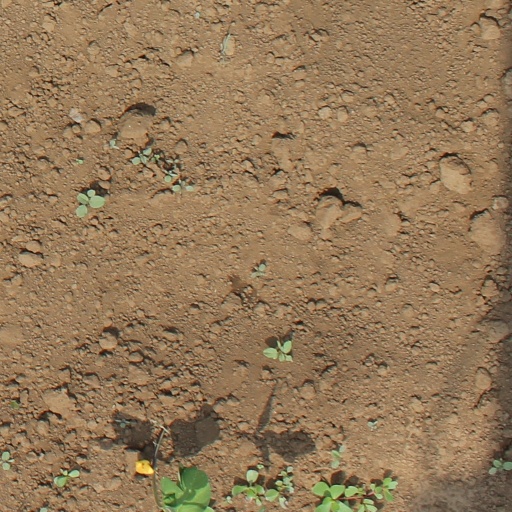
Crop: soybean